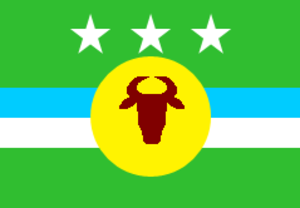
Rosario de Perijá est l'une des 21 municipalités de l'État de Zulia au Venezuela. Son chef-lieu est Villa del Rosario. En 2011, la population s'élève à 85 006 habitants.